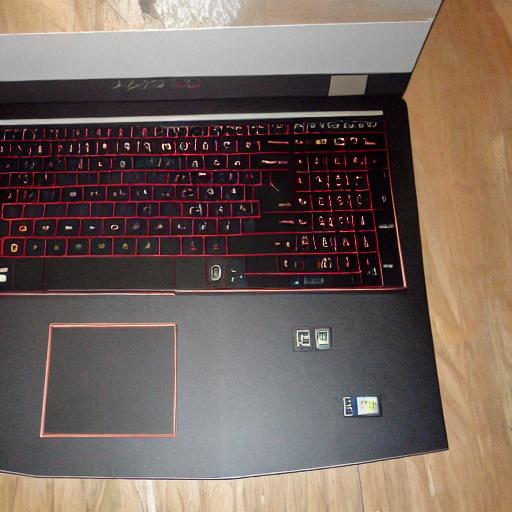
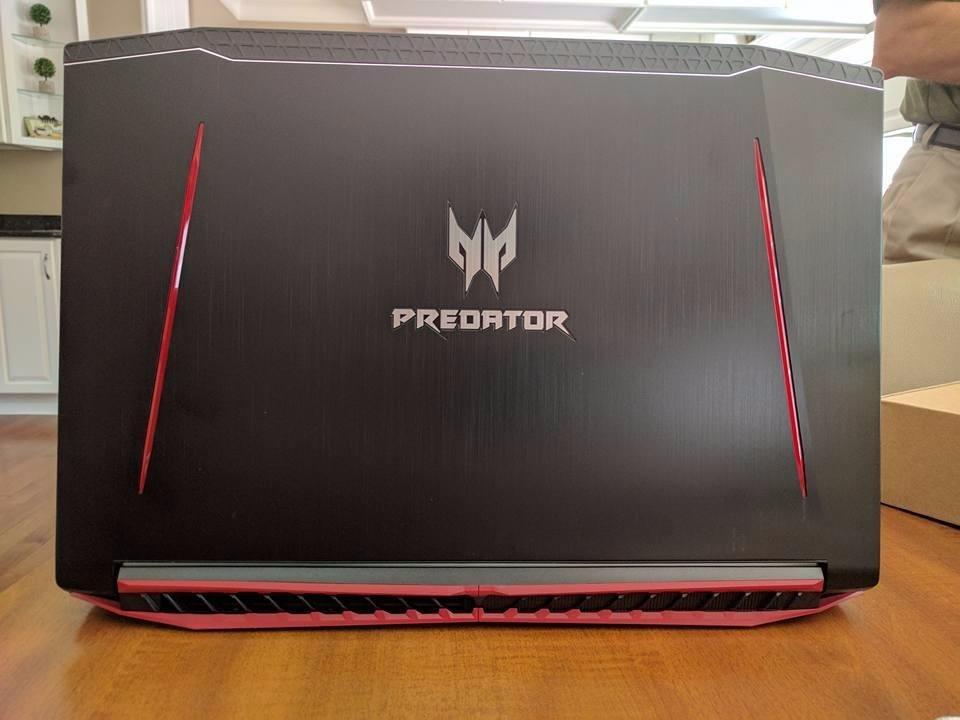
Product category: laptop
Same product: no